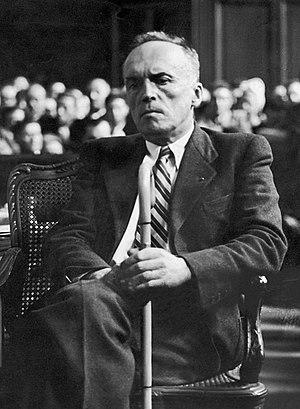
Georges Loustaunau-Lacau pendant le procès du maréchal Pétain (Paris, France, 1945).
Georges Loustaunau-Lacau, né à Pau le 17 avril 1894 et mort à Paris le 11 février 1955, est un militaire français qui s’illustra dans les combats des deux guerres mondiales.
La résistance intérieure française, appelée en France la Résistance, englobe l'ensemble des mouvements et réseaux clandestins qui durant la Seconde Guerre mondiale ont poursuivi la lutte contre l'Axe et ses relais collaborationnistes sur le territoire français depuis l'armistice du 22 juin 1940 jusqu’à la Libération en 1944.